2020 DC Defenders season

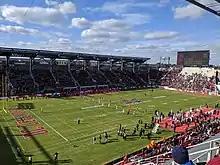
First ever XFL kickoff between the Defenders and Seattle Dragons at Audi Field

During the first two weeks of the XFL season, the Defenders got off to a hot start, beating the Seattle Dragons in the first XFL game by a score of 31–19 at home, and dominating the New York Guardians at home 27–0. However, Cardale Jones and the Defenders got into a slump the next two weeks, falling to 2-2 and losing back to back games on the road; first to the Los Angeles Wildcats 39–9, and then to the Tampa Bay Vipers 25–0. The Defenders were able to rebound in week 5 thanks to Tyree Jackson, winning against the St. Louis Battlehawks at home 15-6 and improving their record to 3-2 before the XFL officially suspended operations 12 days later.